Saad al-Shithri

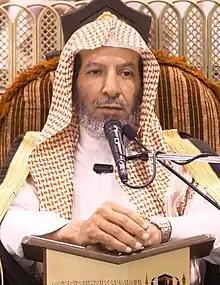
Sheikh Saad Al-Shathri delivers a lecture at the Prophet's Mosque in 2023

Saad ibn Nasser al-Shathri (born 1964/65) is an Islamic scholar from Saudi Arabia. Since 2015, he has been a member of the country's Council of Senior Scholars and an advisor to the royal court of King Salman.